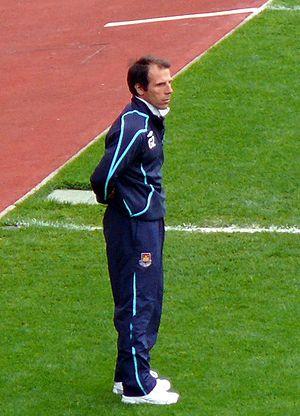
Gianfranco Zola est un footballeur italien devenu entraîneur, né le 5 juillet 1966 à Oliena, en Sardaigne.